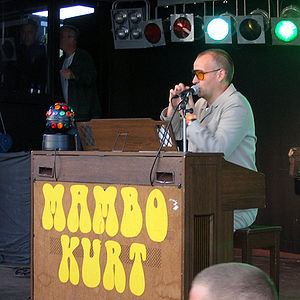
Mambo Kurt
Mambo Kurt
"Mambo Kurt er en tysk musiker og one-man-underholder. Han spiller kendte rock- og popsange på et Yamaha el-orgel. Han spiller bl.a. ""Private Dancer"", ""Sunshine Reggae"", ""Thunderstruck"" og hans måske mest kendte ""Raining Blood"".